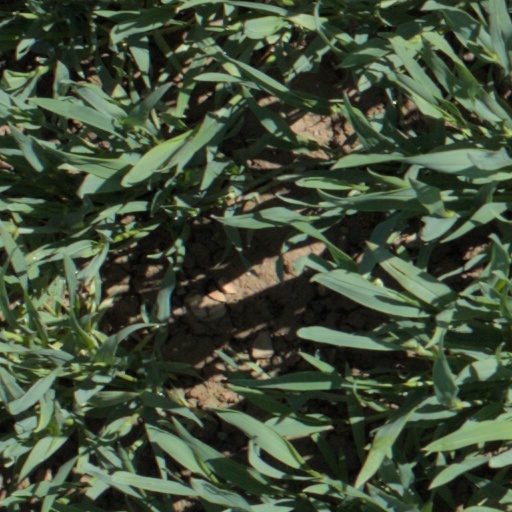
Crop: wheat